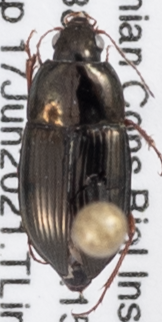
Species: Amara aenea
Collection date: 2021-06-17
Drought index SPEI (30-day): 0.072
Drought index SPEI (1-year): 0.24
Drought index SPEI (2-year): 0.03